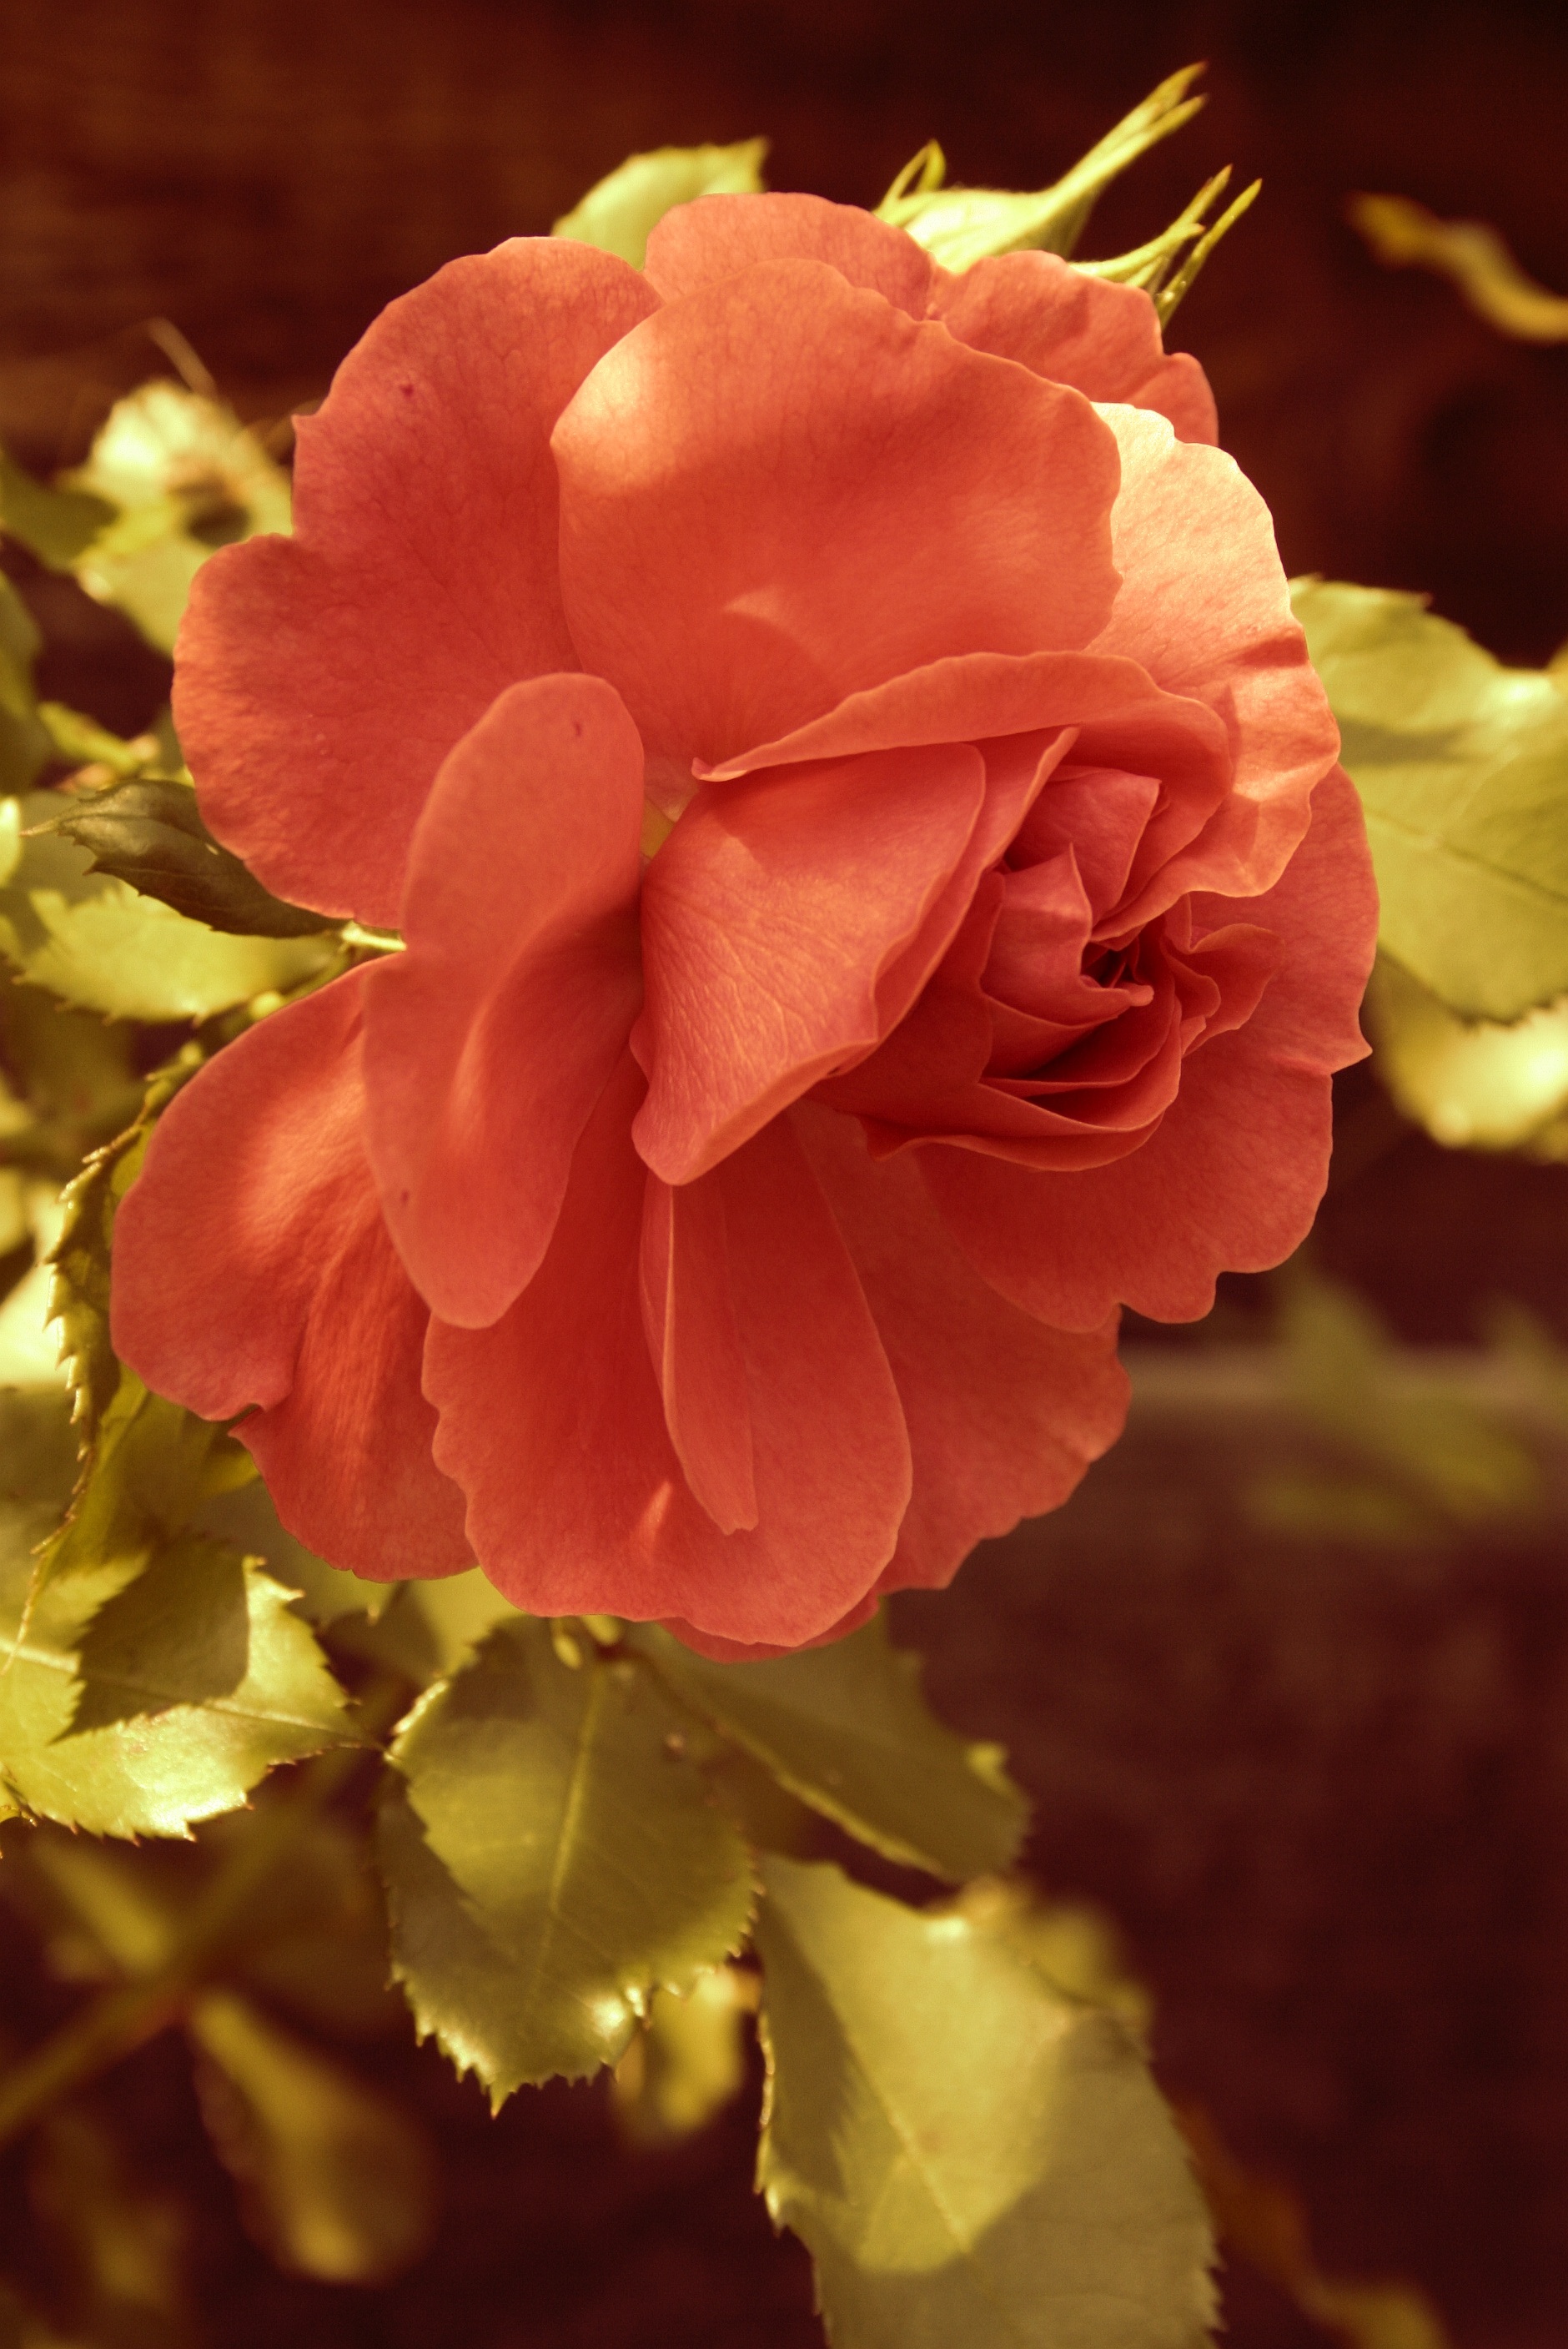
blossom, light, plant, leaf, flower, petal, summer, foliage, rose, red, yellow, garden, pink, flora, flowers, close up, mood, pink flower, macro photography, flowering plant, rose family, land plant